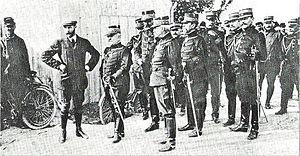
Les_généraux_Jean_Brun,_Felix_Albert_Journée,_Gouraud avec Henri Farman. Devant les hangars du constructeur à Bouy.
Le camp de Châlons, connu également sous le nom de camp de Mourmelon, est un camp militaire français se situant à Mourmelon, à proximité de la ville de Châlons-en-Champagne.